Antezant-la-Chapelle

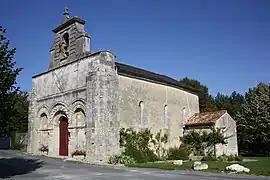
The church in Antezant-la-Chapelle

Antezant-la-Chapelle is a commune in the Charente-Maritime department in the Nouvelle-Aquitaine region in southwestern France. It was created in 1974 by the merger of two former communes: Antezant and La Chapelle-Bâton.